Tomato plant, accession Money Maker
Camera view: vertical (180 deg); turntable rotation: 60 degrees
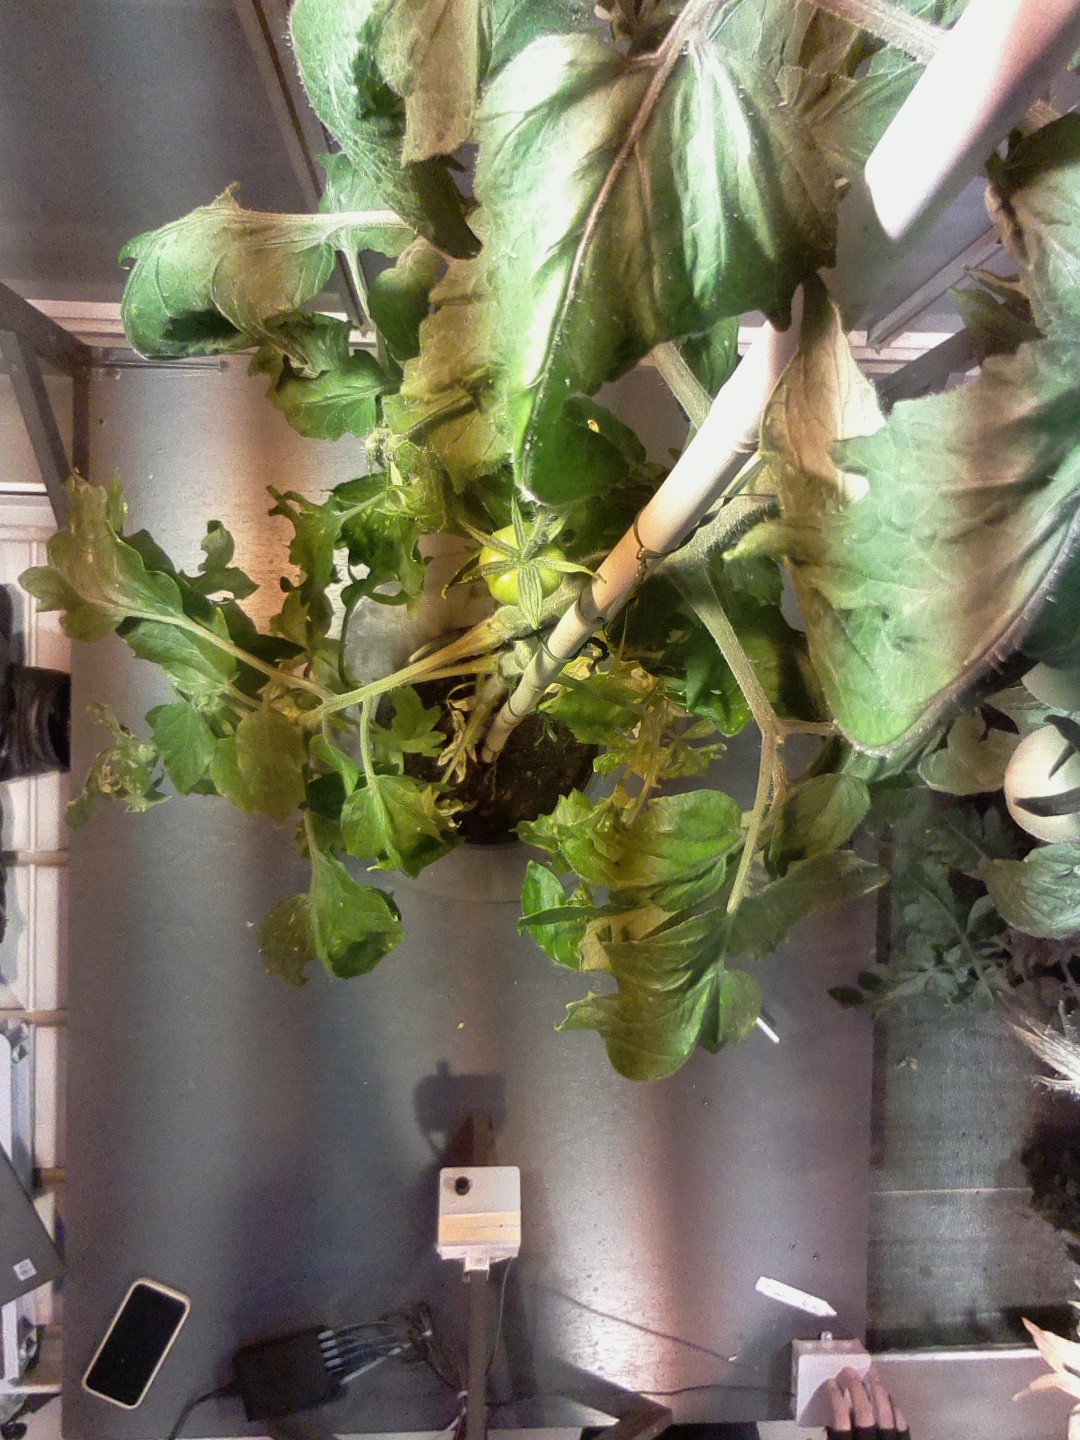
BBCH growth stage 71: 10%-20% of final fruit size